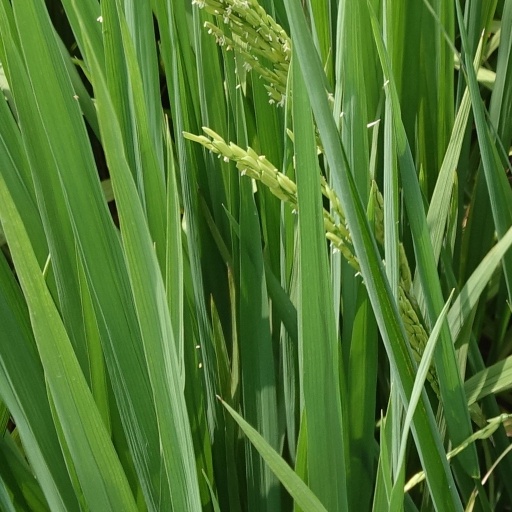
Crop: rice